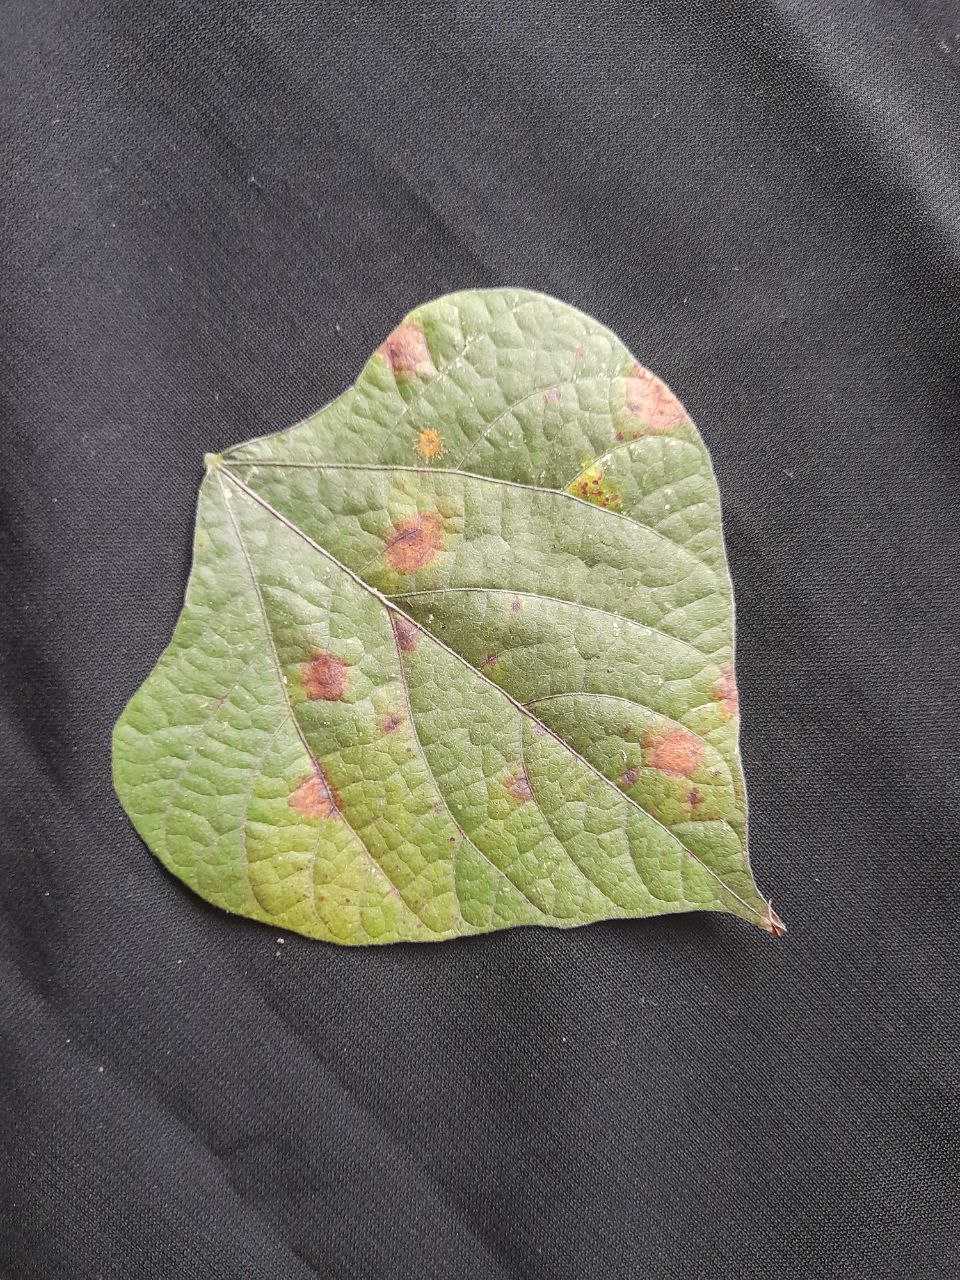
Crop: bean
Leaf condition: Rust